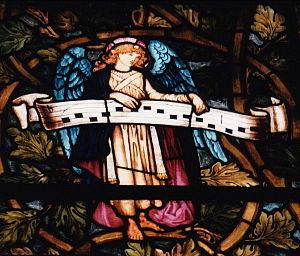
La Trinity Church in the City of Boston est une église épiscopale du diocèse de Boston située à Copley Square dans le quartier de Back Bay, à Boston, dans le Massachusetts. La congrégation, qui s'élève actuellement à environ 3 000 ménages, a été fondée en 1733. Quatre offices ont lieu chaque dimanche et trois fois par semaine de septembre à juin. En plus du culte, la paroisse participe activement au service de la communauté, la pastorale, les programmes pour enfants et adolescents et l'éducation chrétienne pour tous les âges.